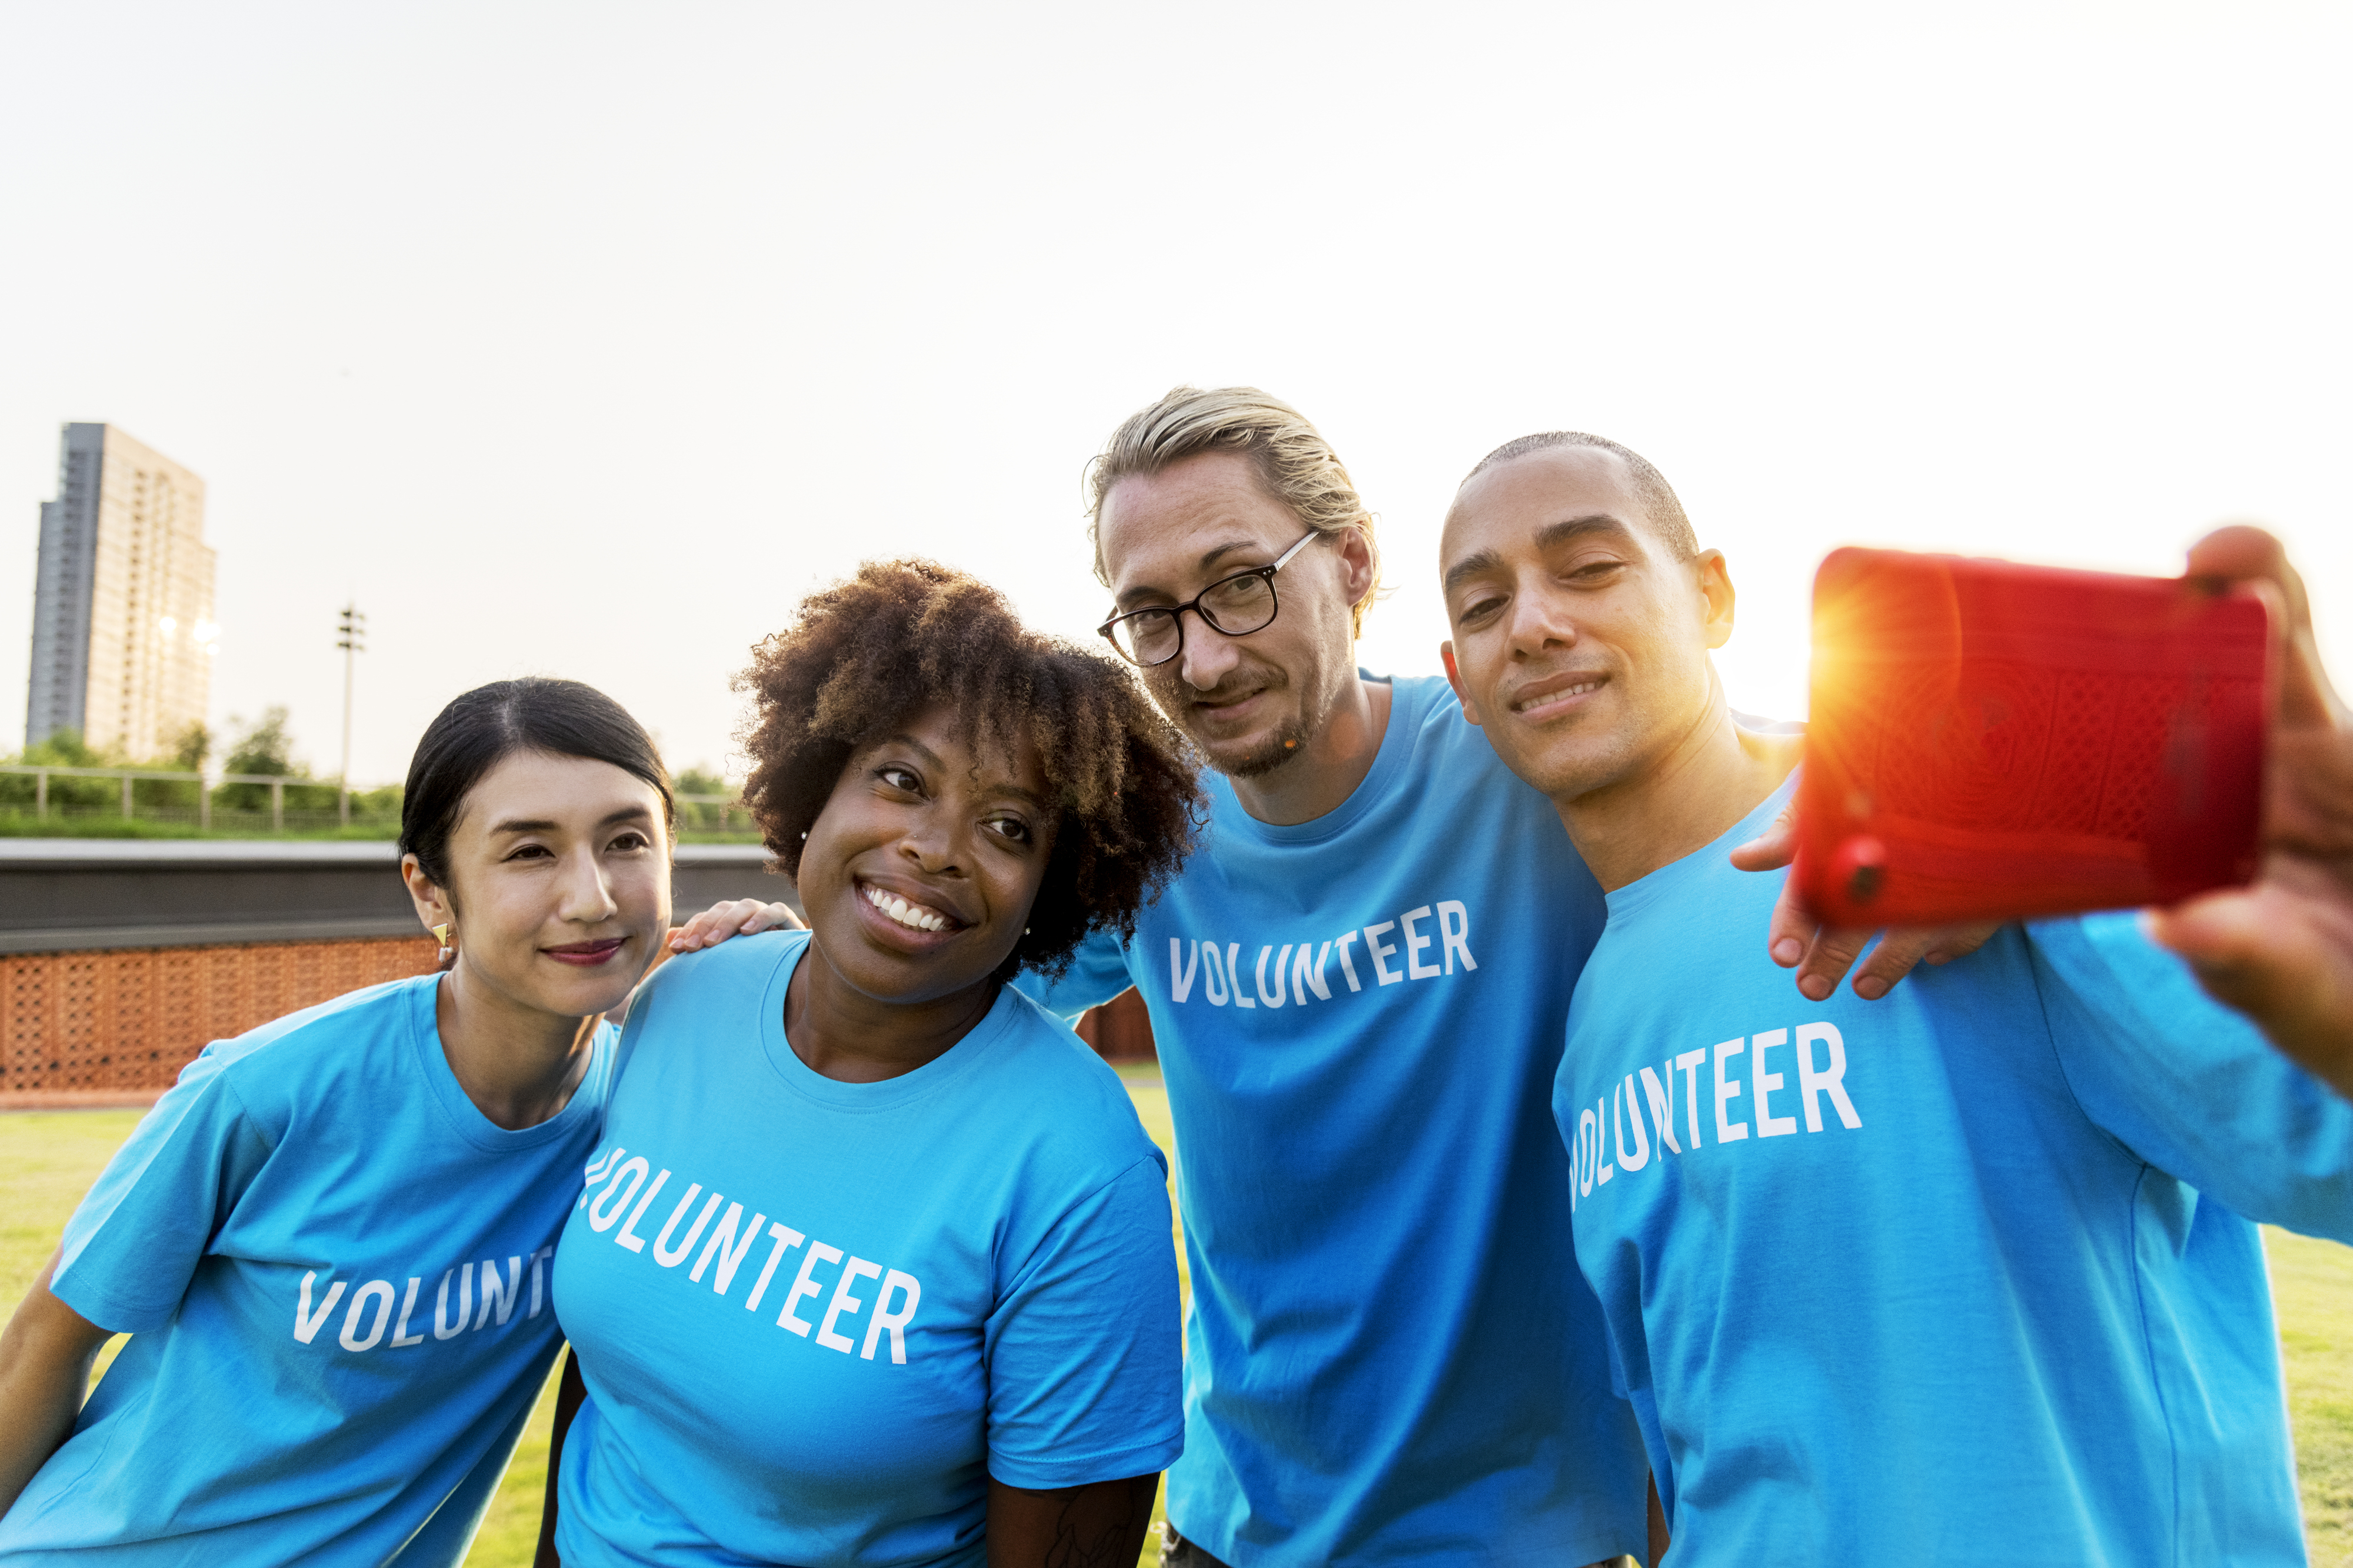
african, african american, afro, american, asian, black, blue, camera phone, capturing, caucasian, charity, cheerful, community, community service, digital device, diverse, donation, enjoy, friendship, group, happiness, japanese, kindness, man, mobile phone, ngo, non profit, organization, outdoors, park, partnership, people, philanthropy, selfie, service, smartphone, smiling, staff, taking, team, team building, teamwork, technology, together, unity, voluntary, volunteer, volunteering, volunteers, westerner, wireless, woman, social group, fun, youth, t shirt, leisure, product, race, recreation, smile, vacation, sports